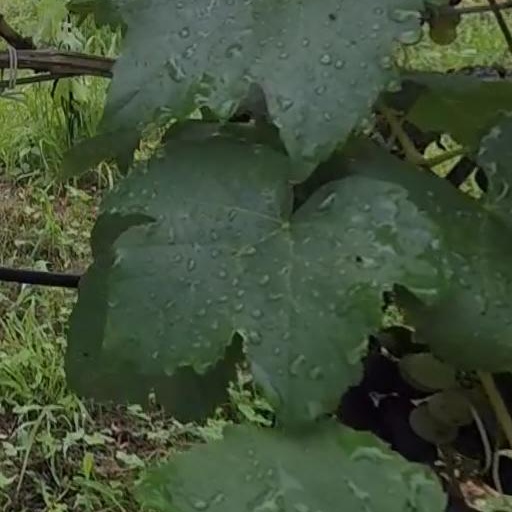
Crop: grape